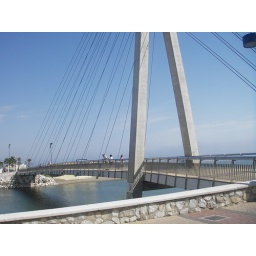
bridge over river spain